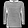
Label: Pullover